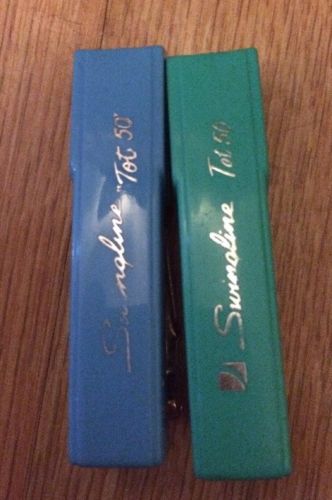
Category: stapler